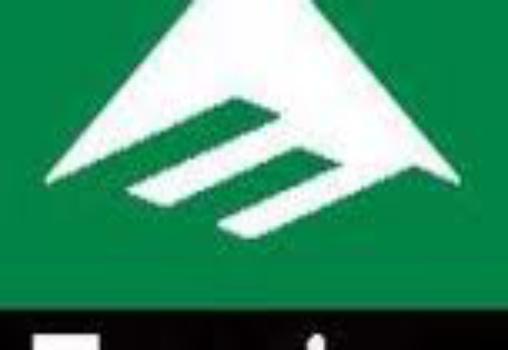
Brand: Emerica
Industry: Clothes